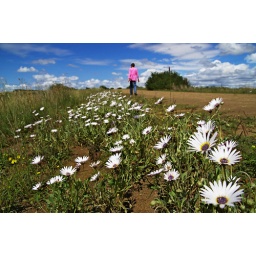
Some wild flowers along a farm road between Smithfield and Rouxville in the south-eastern Free State.